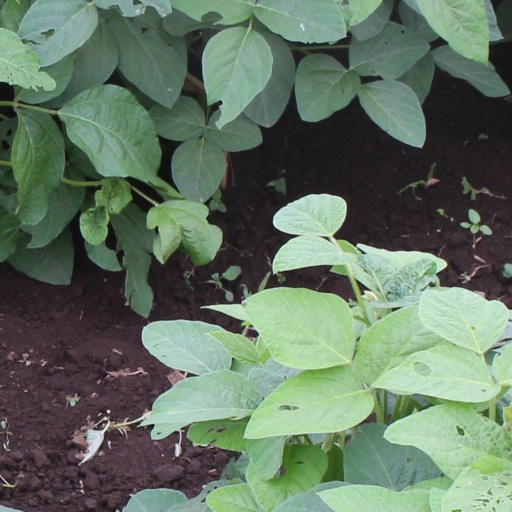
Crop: soybean